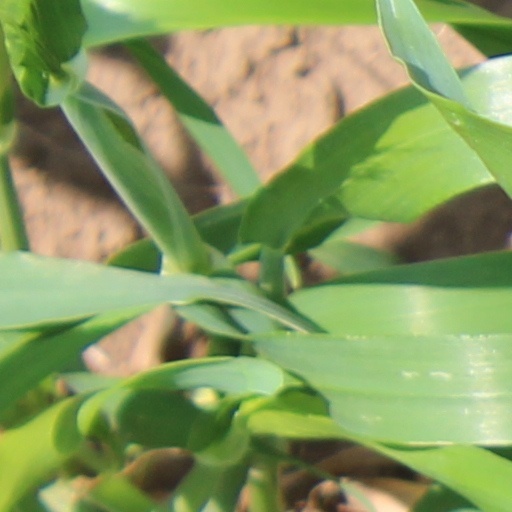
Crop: wheat